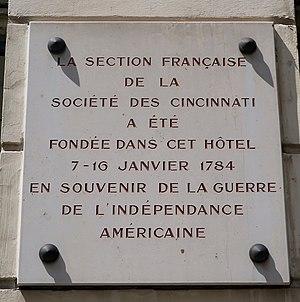
Plaque en hommage à la section française de la société des Cincinnati, hôtel de Rochambeau, 40 rue du Cherche-Midi (Paris, 6e).
La Société des Cincinnati, ou l'ordre de Cincinnatus, est la plus ancienne société patriotique américaine, fondée par George Washington le 13 mai 1783 et composée de ceux qui s'étaient distingués pendant la Guerre d'indépendance des États-Unis. Elle est formée de 13 sociétés d'États, correspondant aux 13 États américains existants lors de la constitution des États-Unis, ainsi que d'une société française nommée Société des Cincinnati de France. La coordination des activités de ces 14 sociétés est assurée par une société générale dont le siège est à Anderson House à Washington.
L'hôtel de Rochambeau ou hôtel d'Asfeld est un hôtel particulier situé à Paris en France.